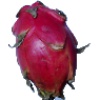
Label: Pitahaya Red 1